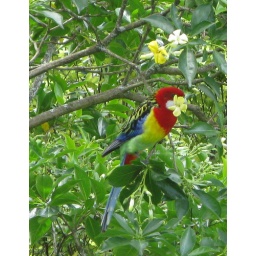
An Australian Rosella parrot with a native frangipani (tree) flower in its beak, photographed in Auckland.